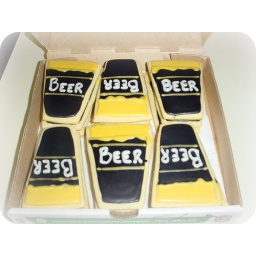
Pizza and beer party for friends husband's birthday...sugar cookies delivered in a pizza box